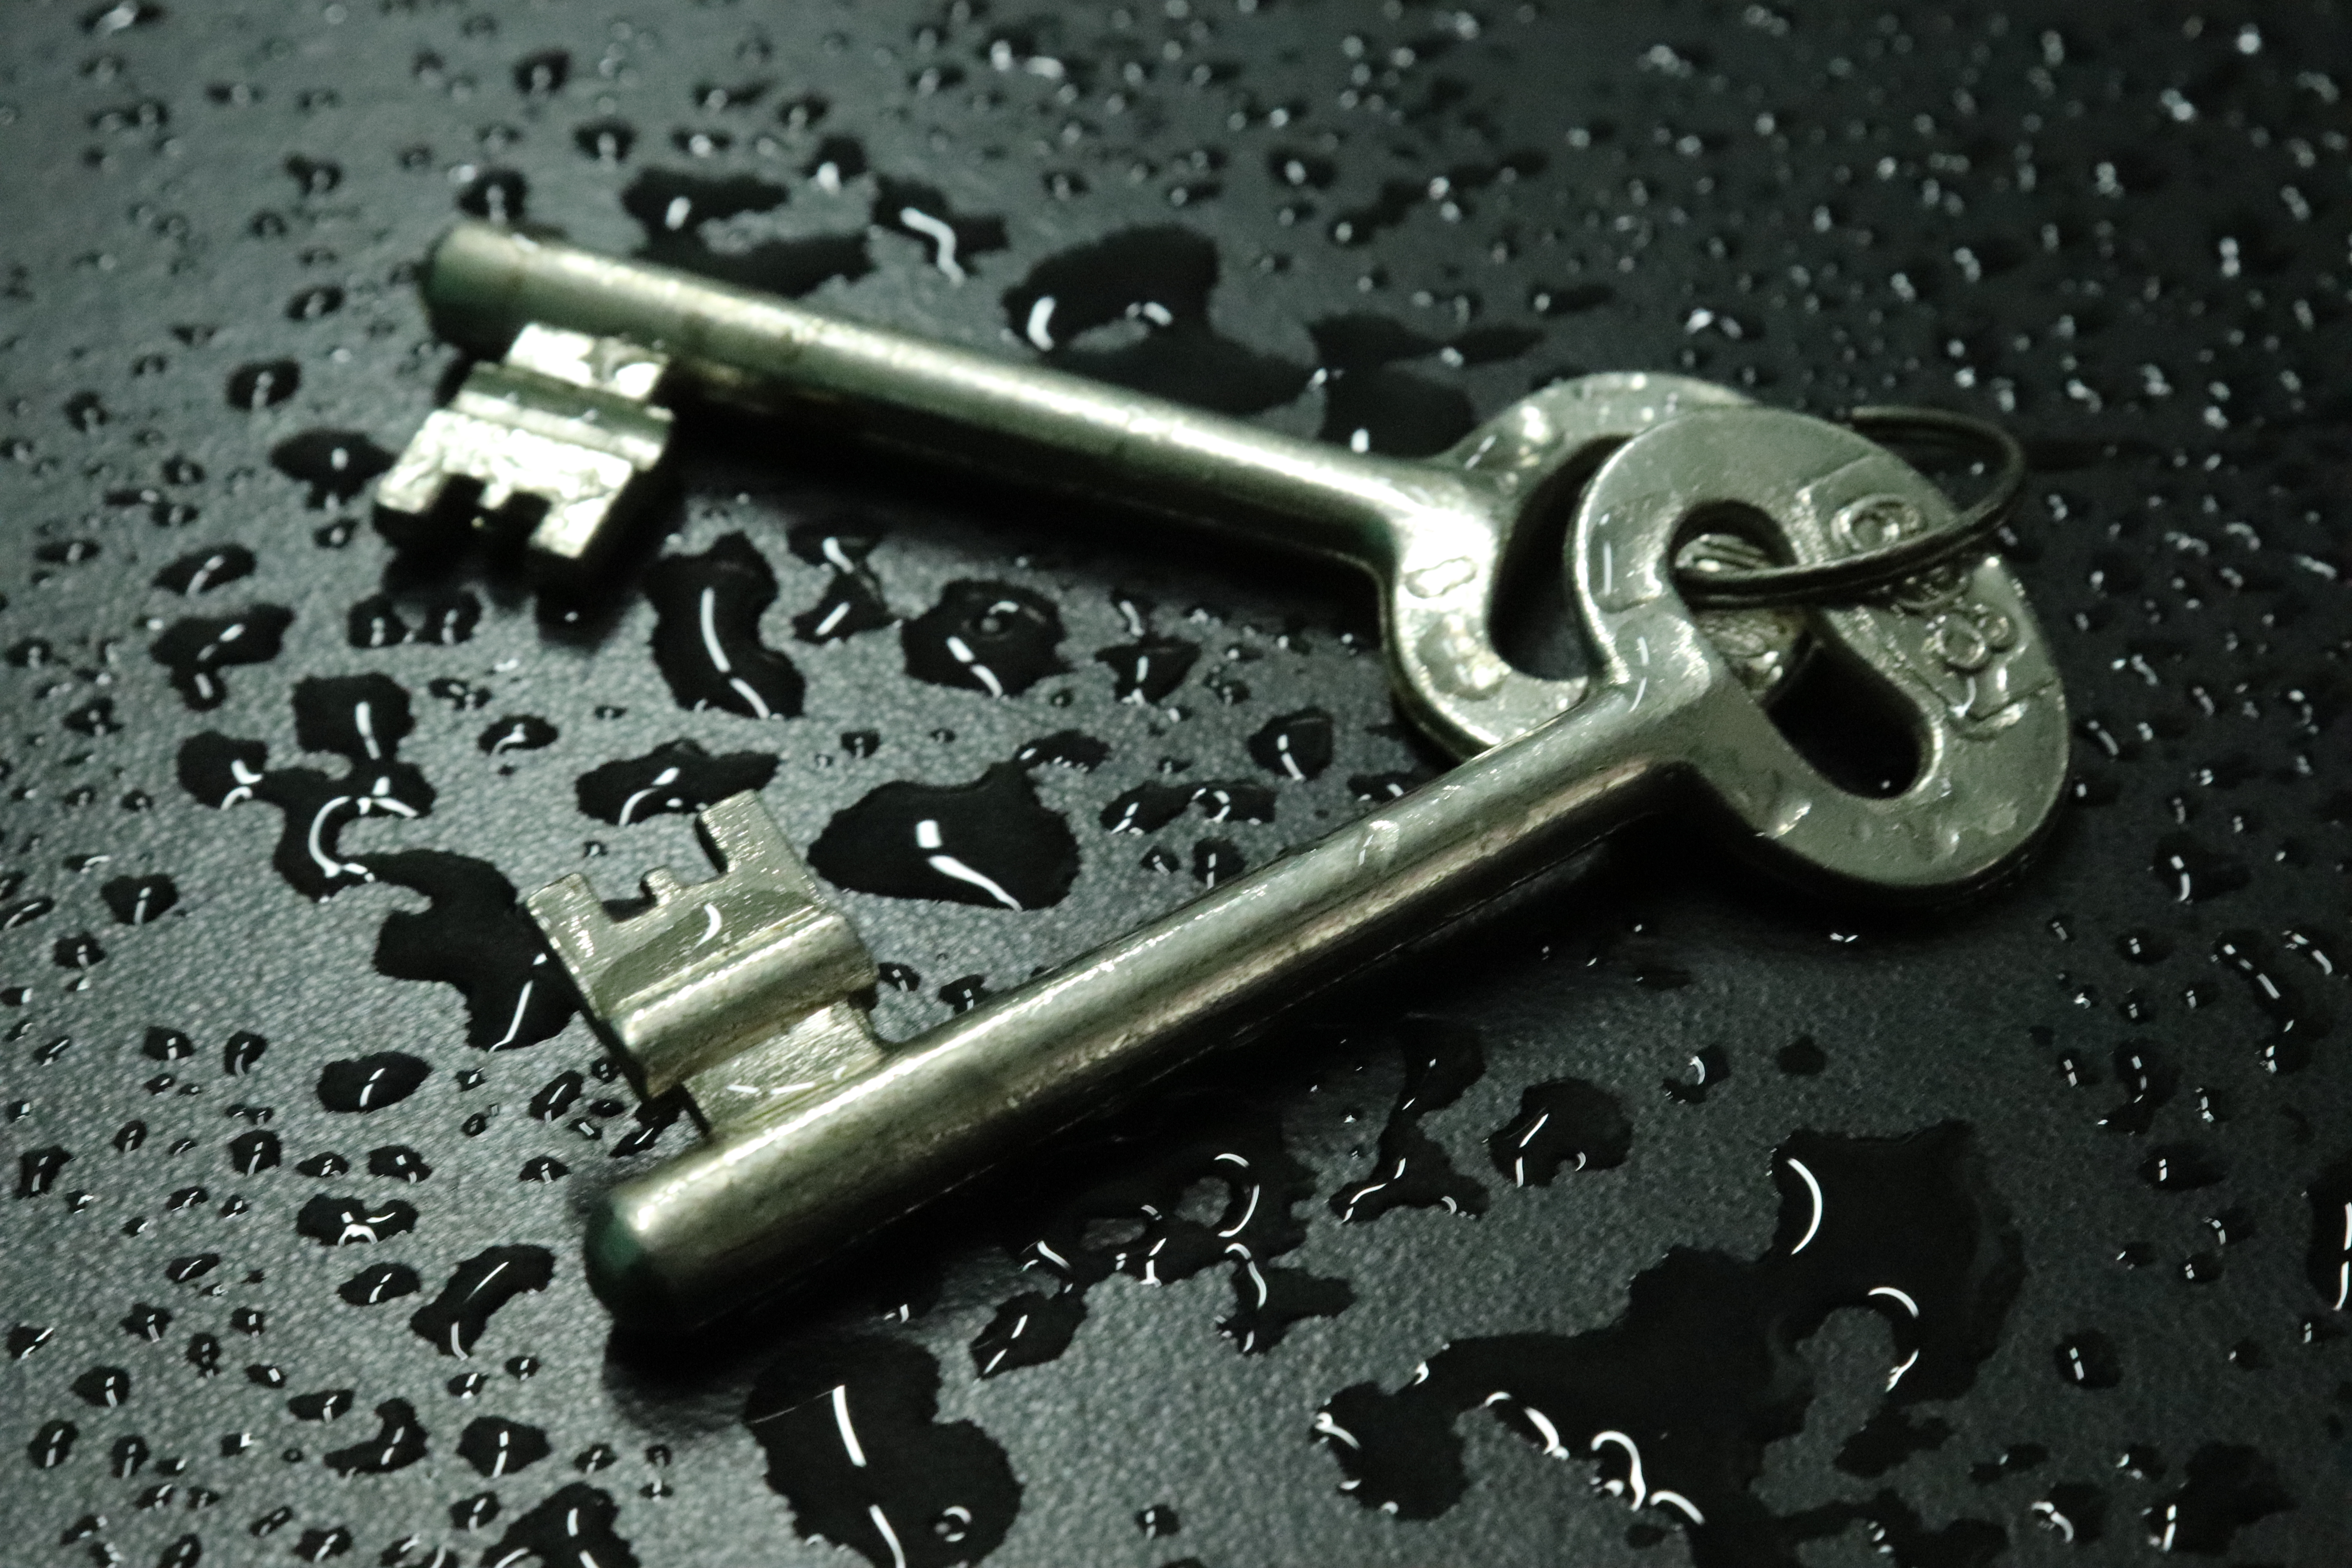
key, table, Metalworking hand tool, tool, hardware accessory, metal